Multilateral Agreement on Investment

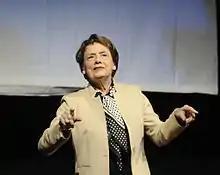
Catherine Lalumière

France's withdrawal followed consideration of a report on the negotiations drawn up by a French MEP, Catherine Lalumière. After receiving this report, prime minister Lionel Jospin addressed the Assemblée Nationale on 10 October 1998 and announced his decision to withdraw. He said the Lalumière Report had identified a number of fundamental problems with the agreement, particularly relating to matters of national sovereignty. Madame Lalumière had also concluded that so many reservations were being incorporated into the agreement that any value for French investors would be limited. M. Jospin noted that, in February 1998, the French government had identified respect for cultural differences as a requirement for French support for the agreement. In particular, he was concerned that the French film industry needed protection against US imports.